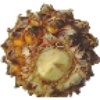
Label: pineapple_mini